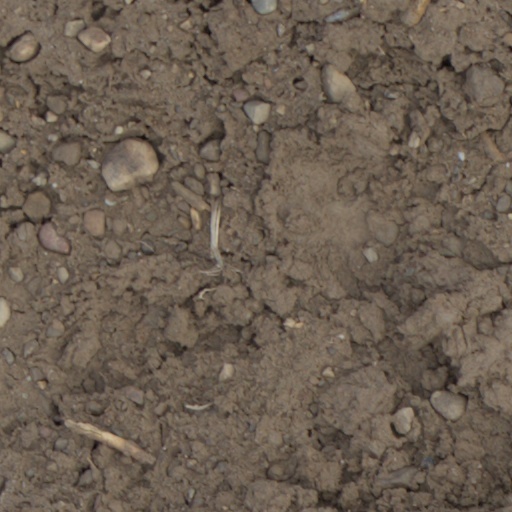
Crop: wheat